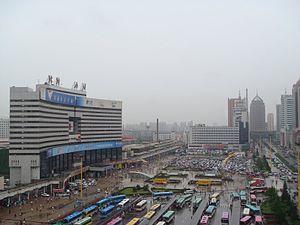
La gare de Shenyang-Nord est une gare ferroviaire chinoise situé à Shenyang. Elle a ouvert en 1911, mais l'immeuble principal de gare date de 1986. Un projet d'extension a été lancé en 2010.